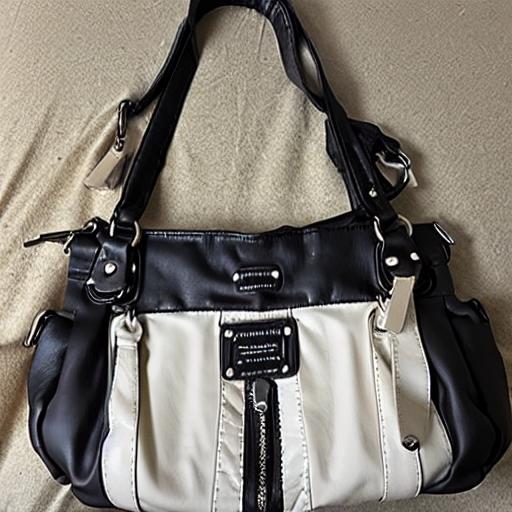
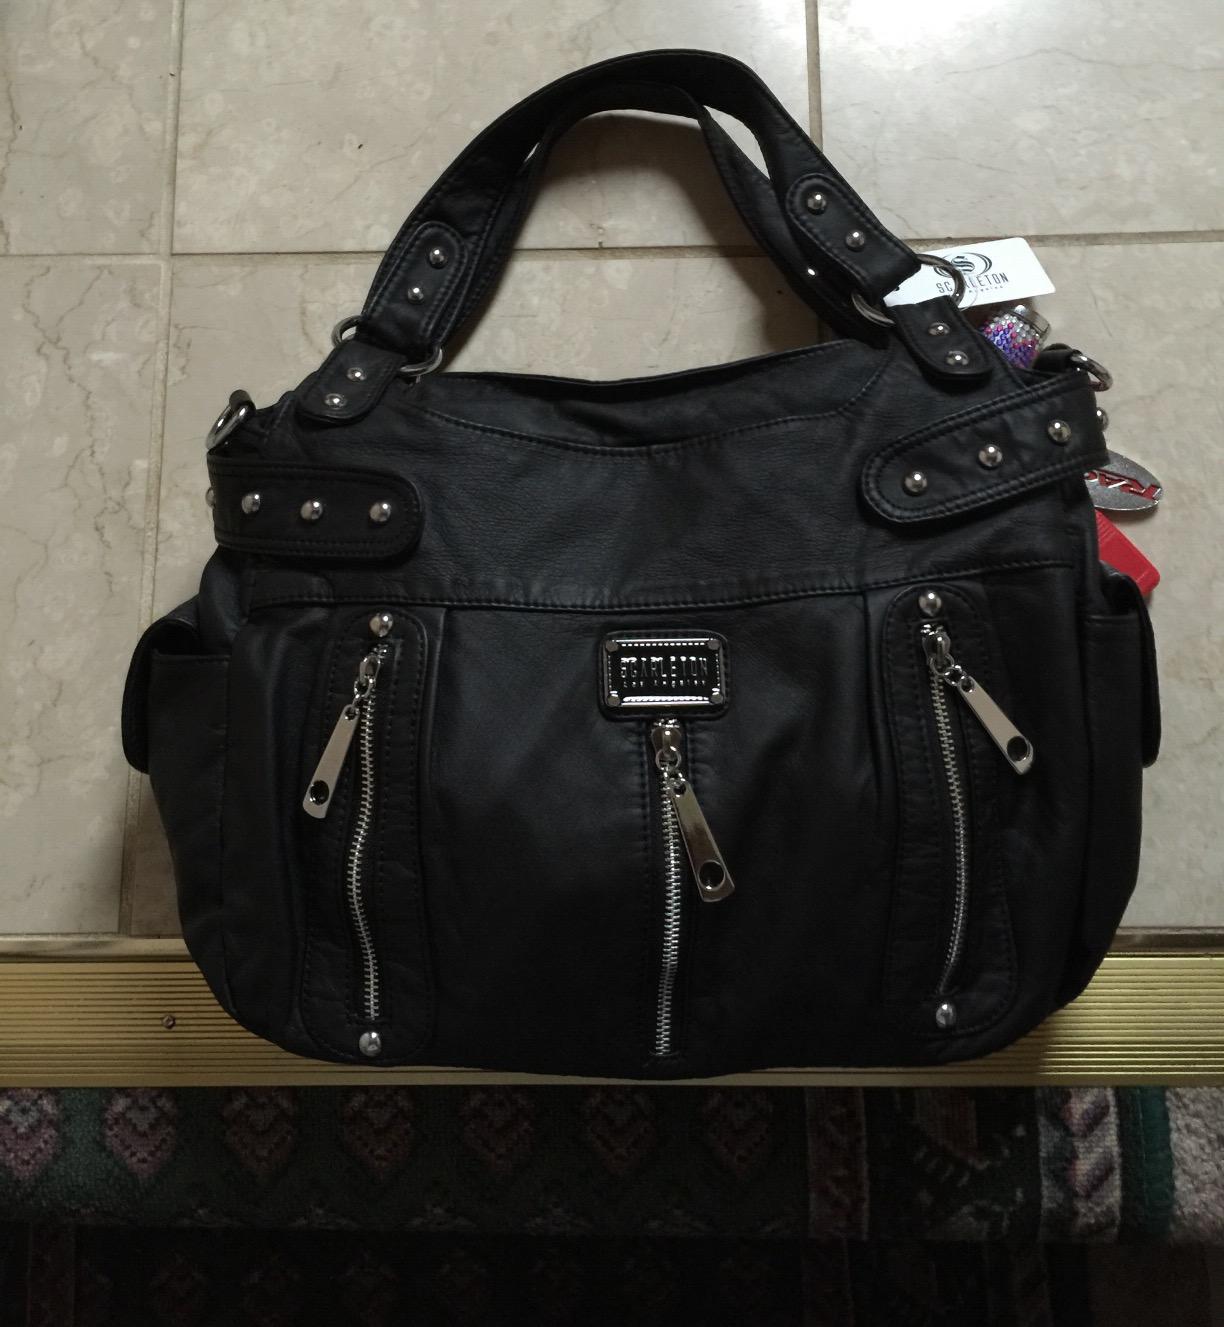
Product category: accessories_handbag
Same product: no